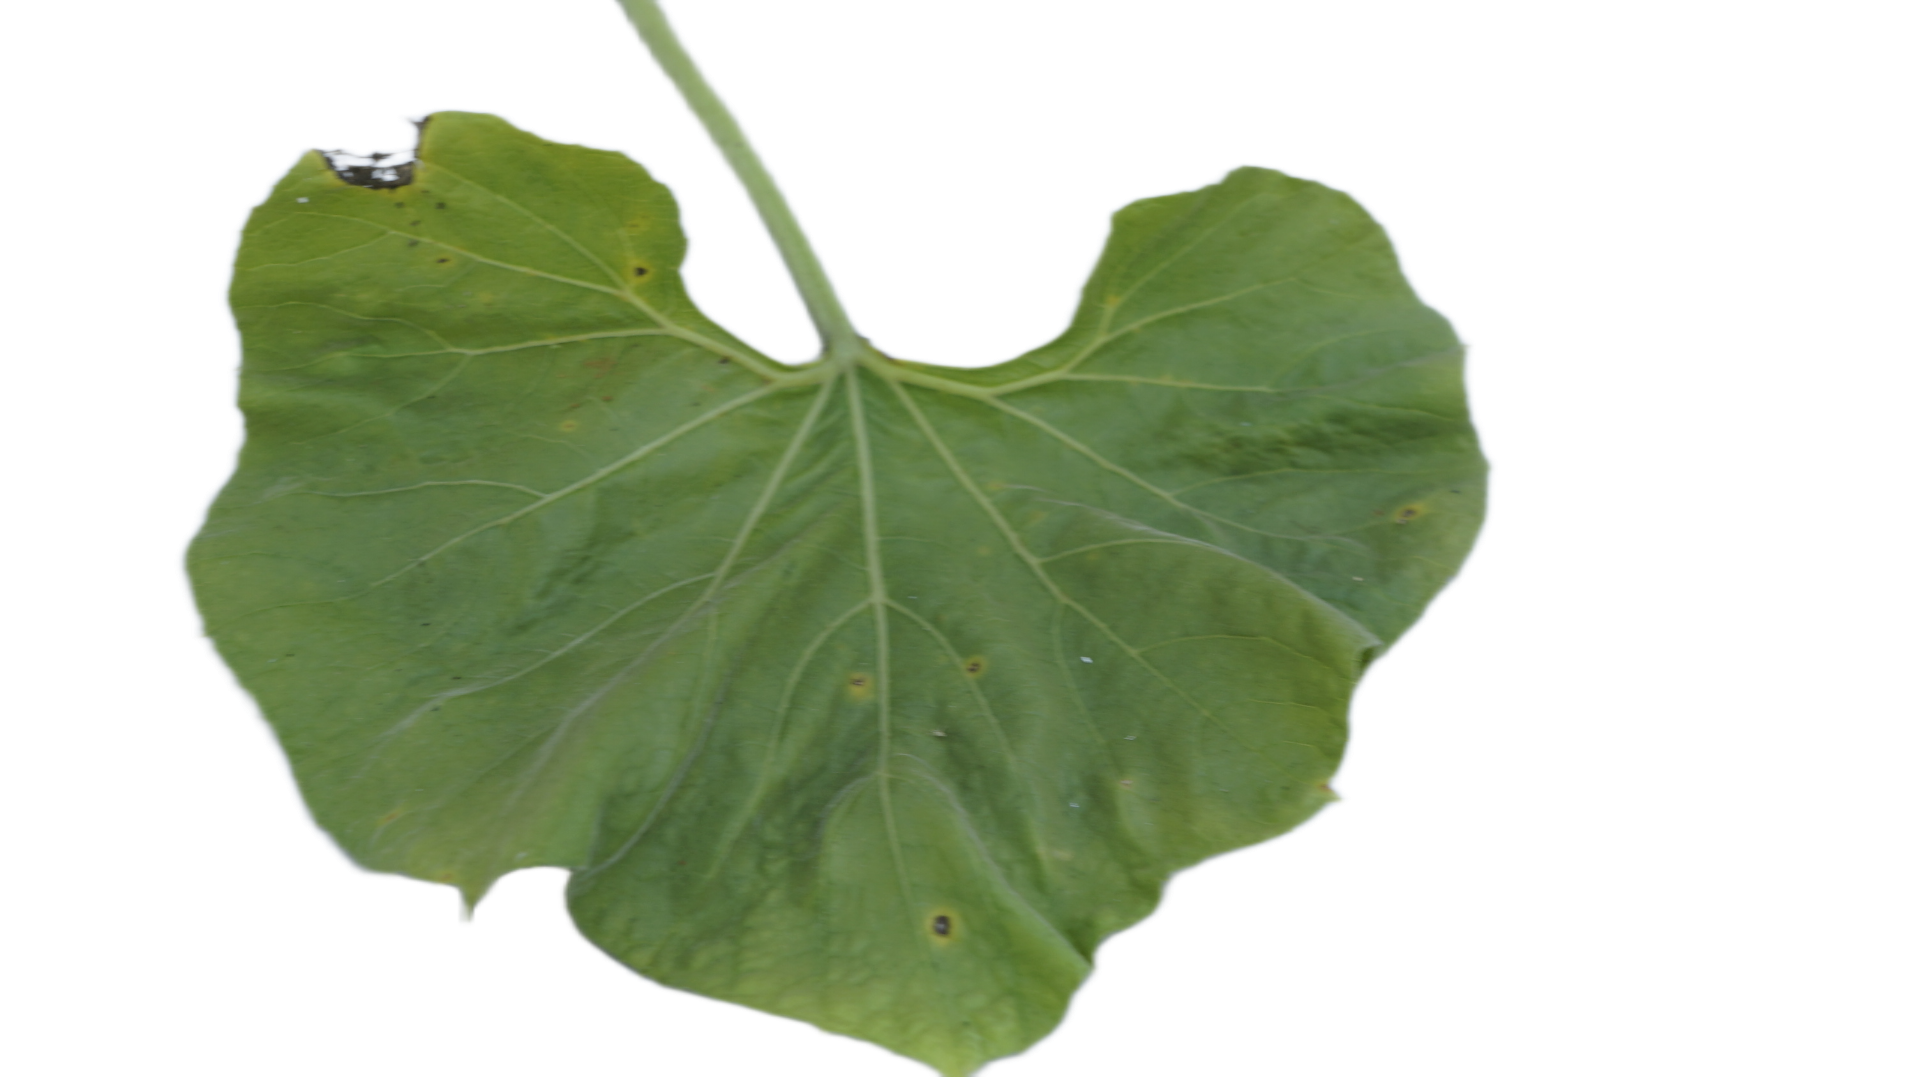
Crop: Bottle Gourd
Label: Early_Alternaria_Leaf_Blight